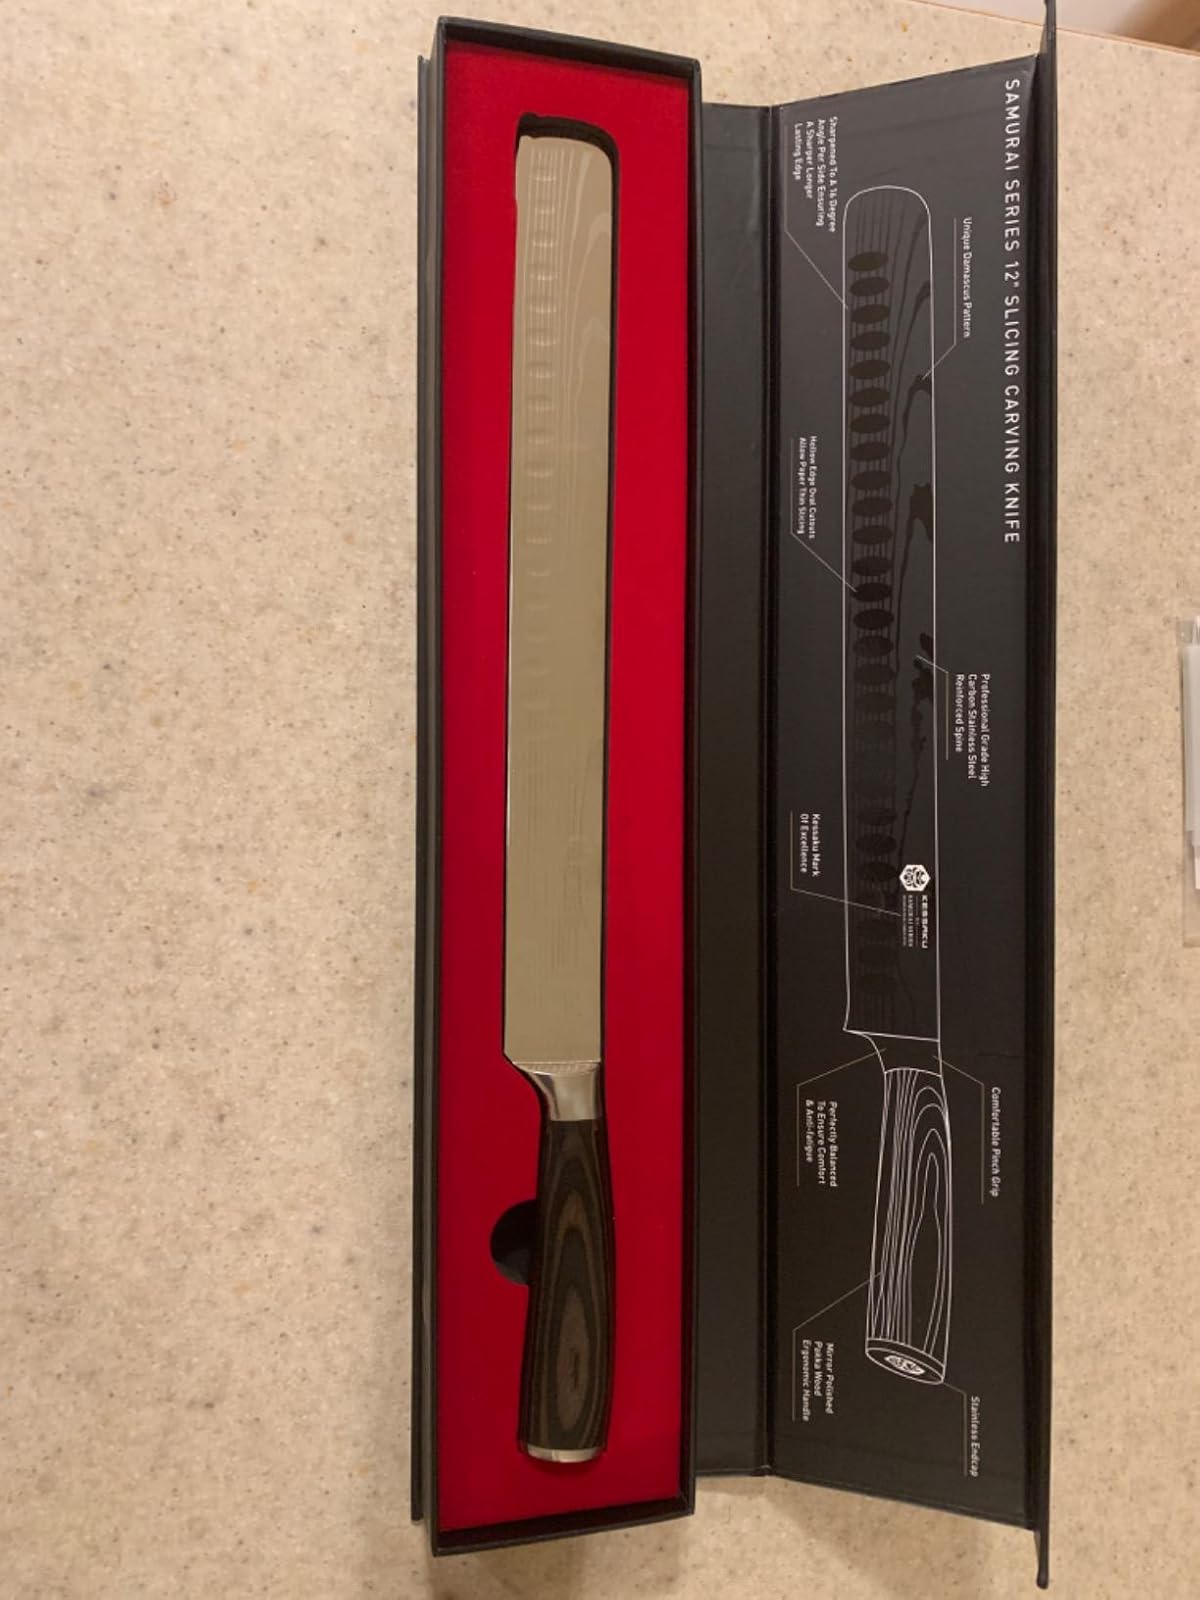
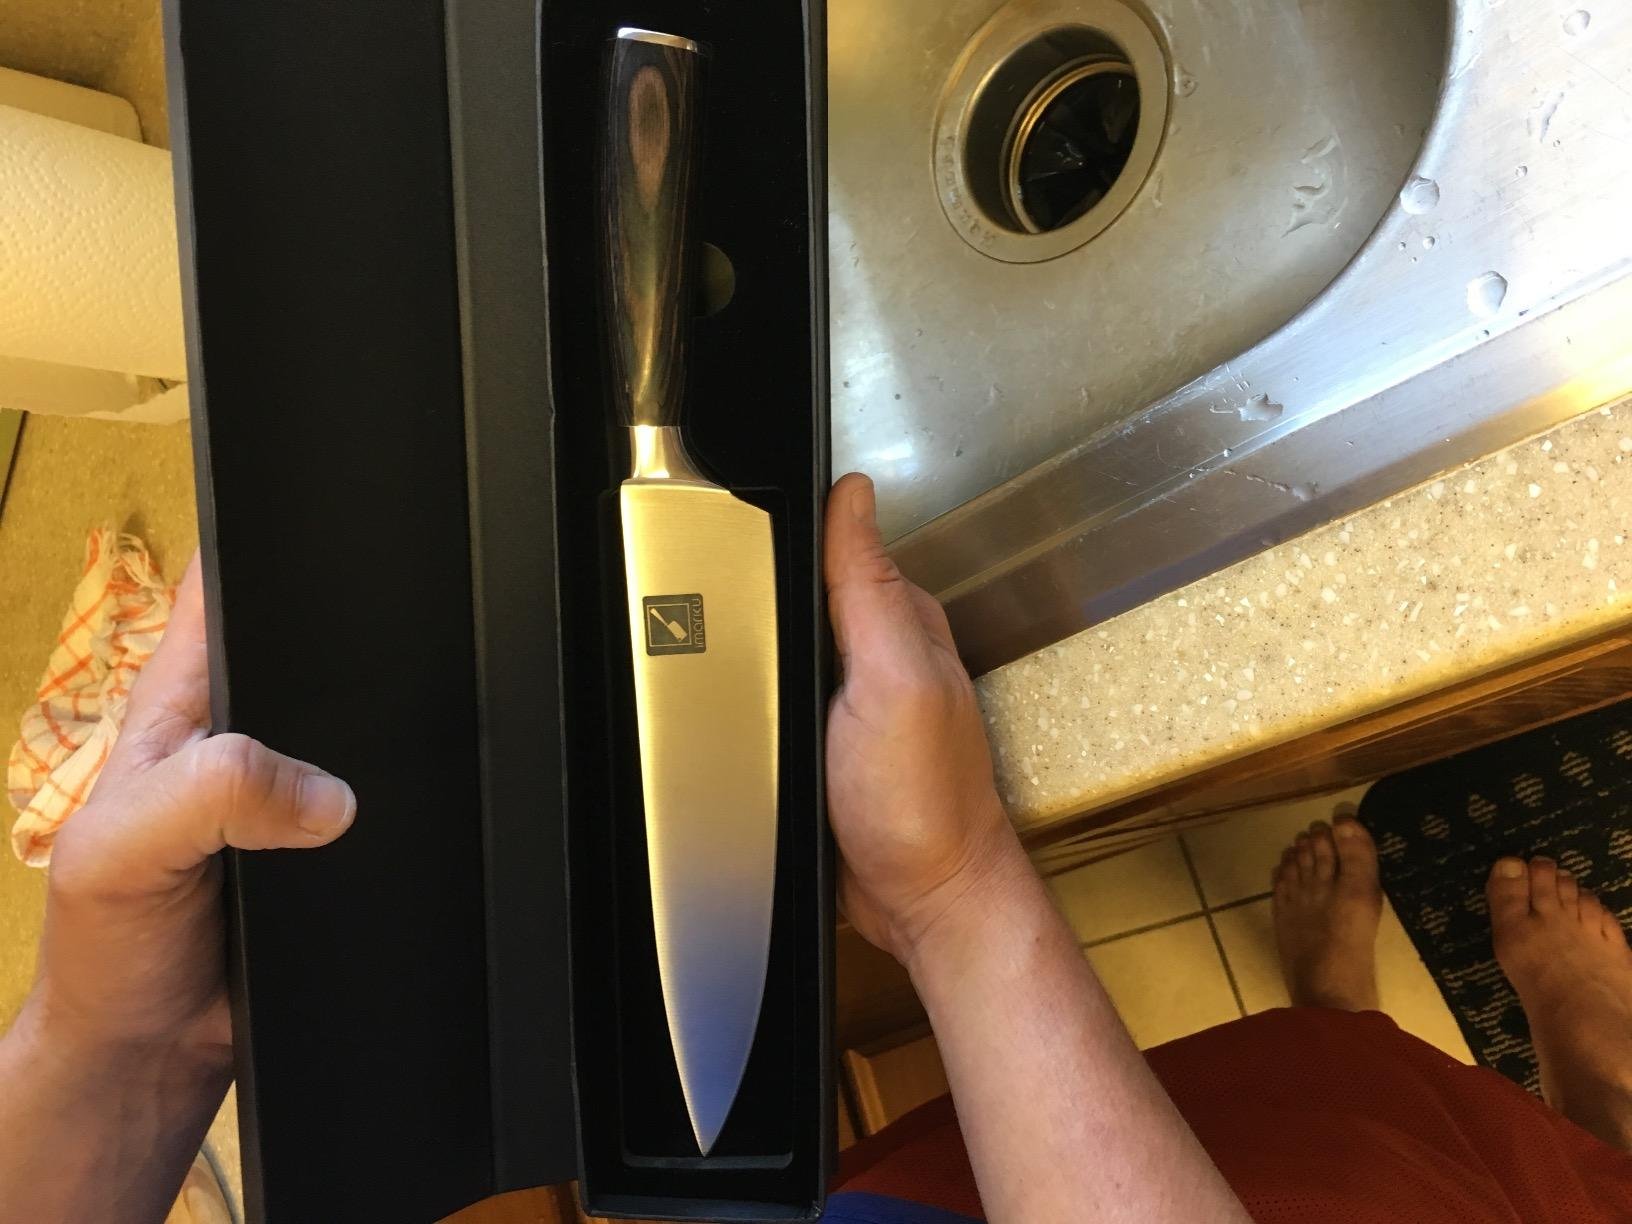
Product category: items_knife
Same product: no